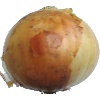
Label: Onion White 1